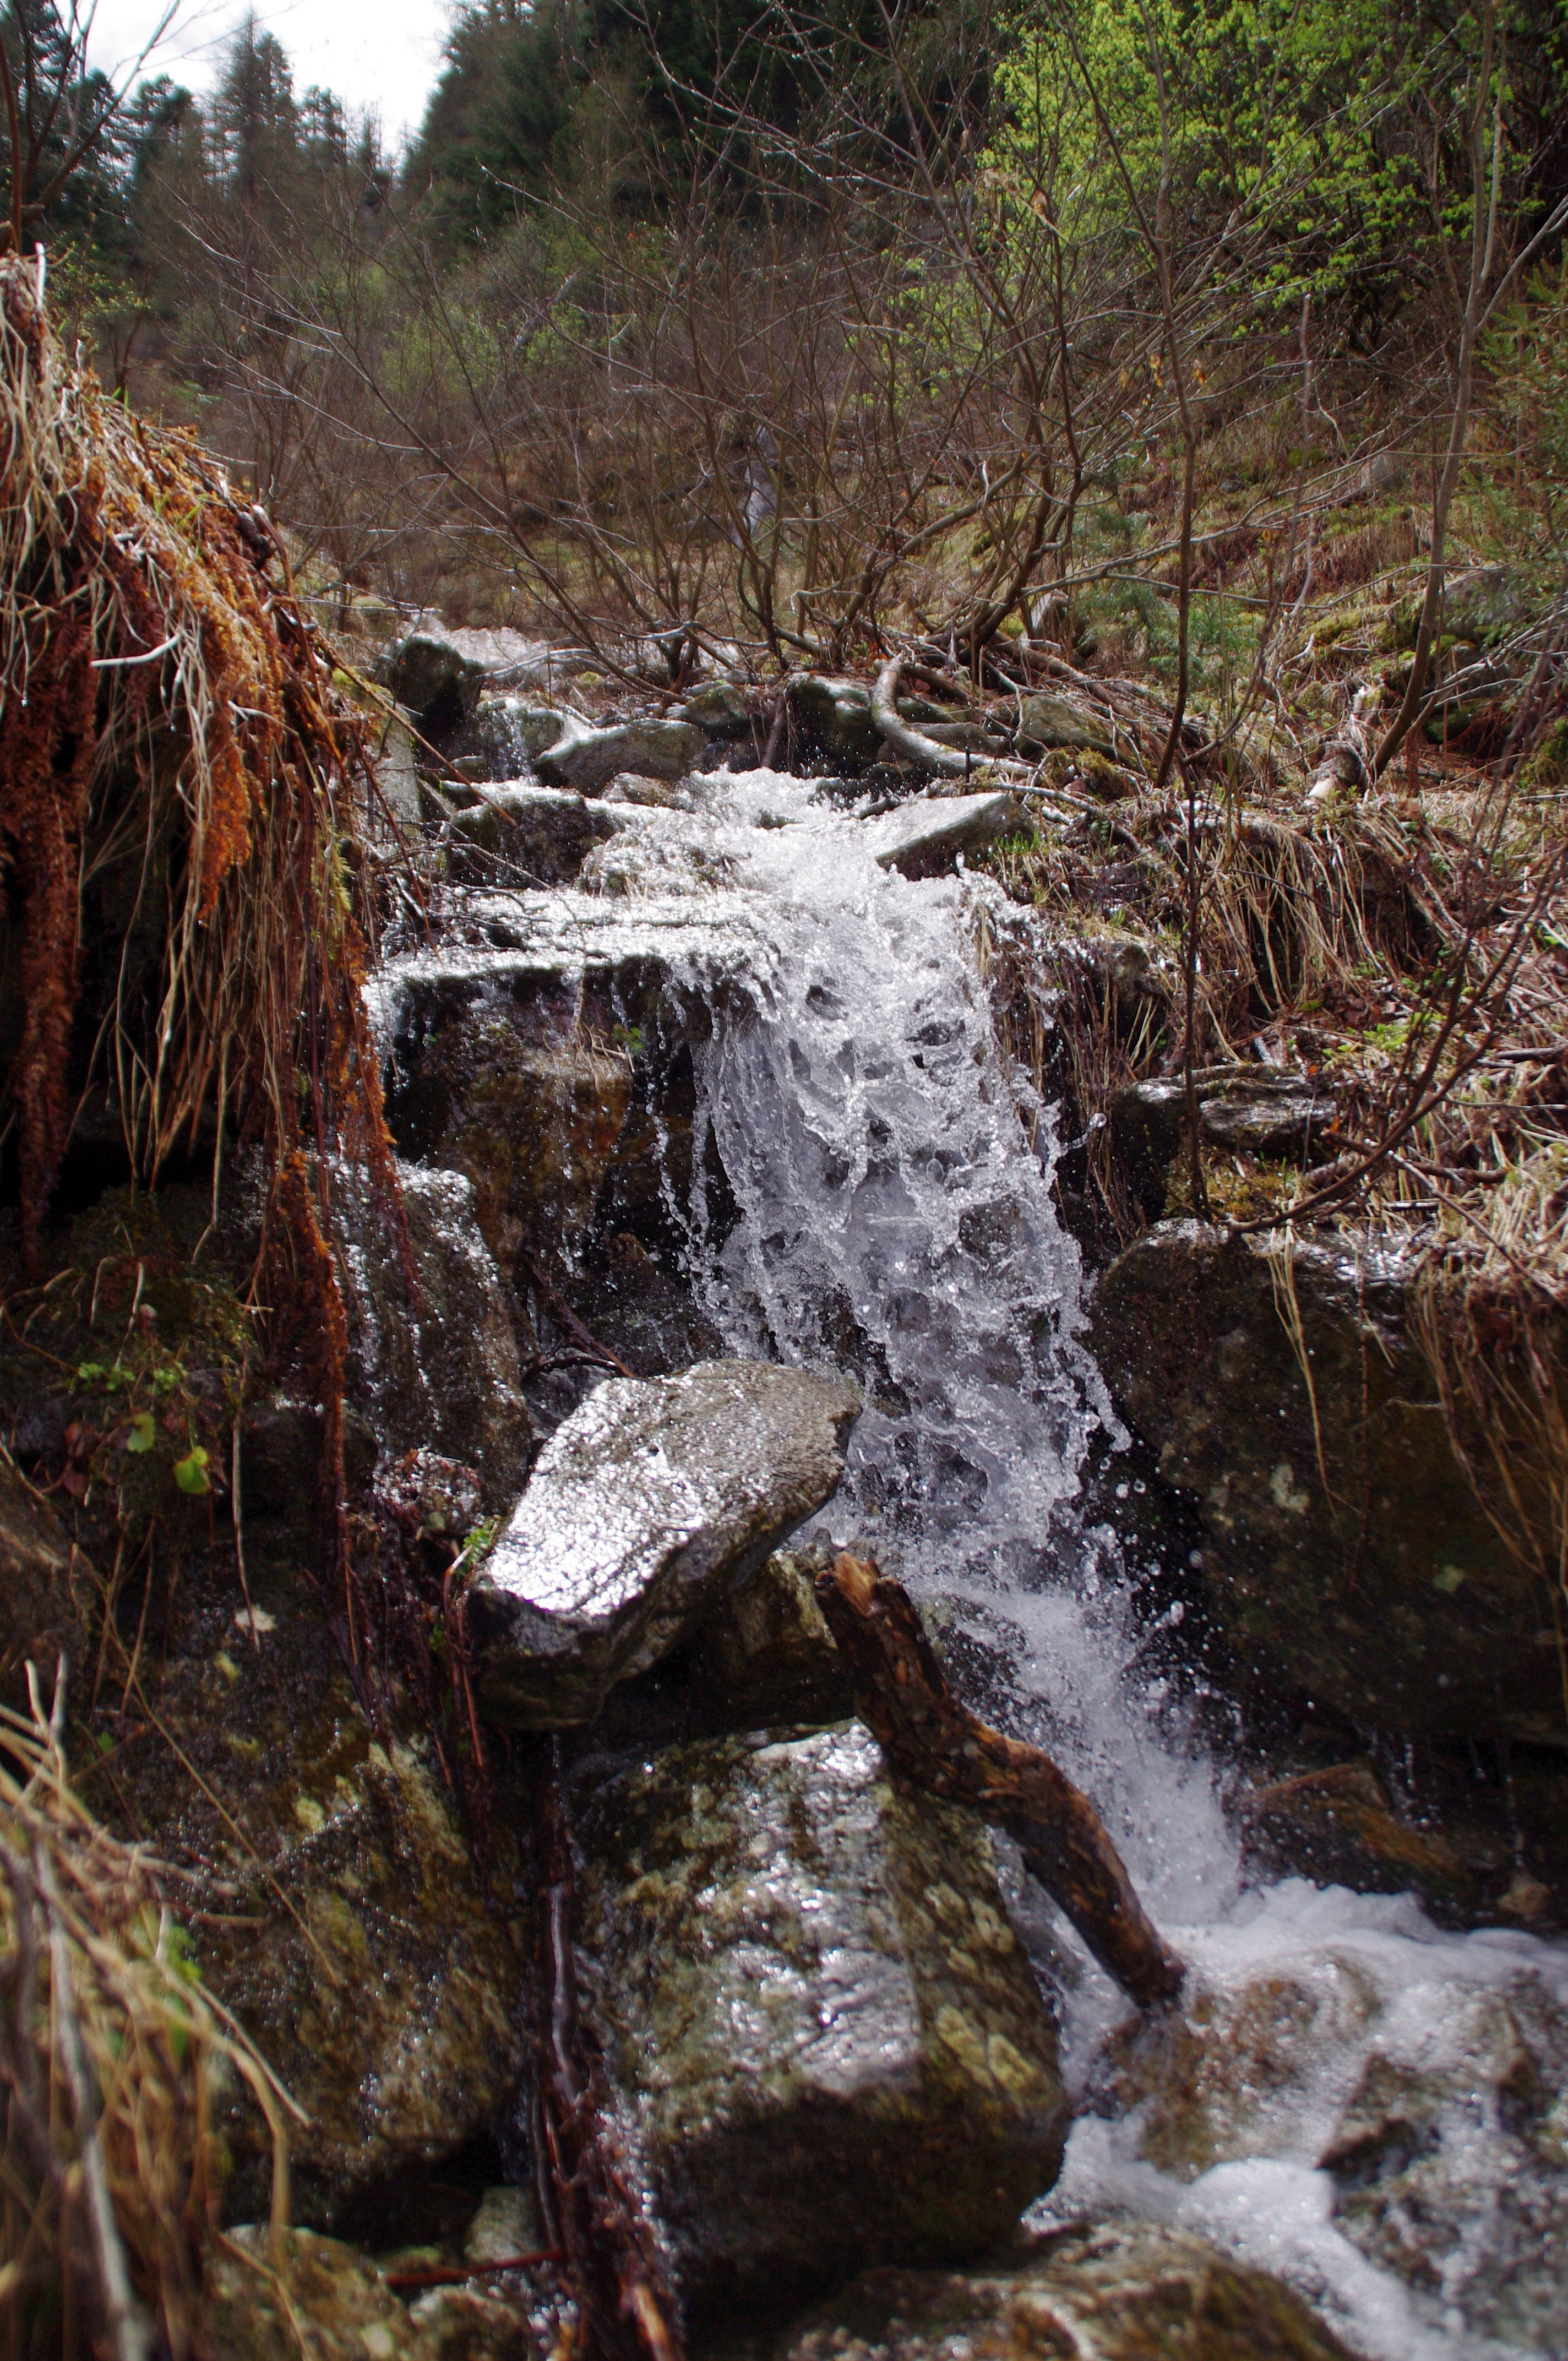
landscape, water, nature, forest, rock, waterfall, creek, wilderness, trail, river, wildlife, stream, jungle, autumn, rapid, body of water, mountains, rainforest, wetland, woodland, bach, habitat, water feature, natural environment, geological phenomenon